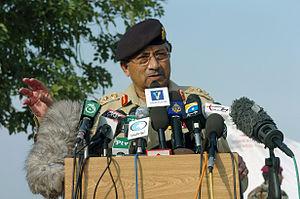
1999 est une année commune commençant un vendredi.